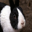
Label: rabbit